Revisionism (Spain)

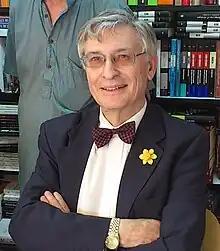
Ángel Viñas

Some revisionist authors take charges of their supposed Francoist sympathies very seriously. They demand from periodicals which published such opinions the right to reply and require individuals advancing such claims to retract them; these demands usually produce no result except claims that by "threatening quasi-legal language" they intend to administratively limit free speech. They also claim to have never endorsed the regime and diagnose that though there might have been a modest post-Francoist revival in some sectors of the Spanish media, all professional historians remained immune. They reverse the charges and maintain that it is rather the "contrarrevisionistas" who demonstrate a Francoist heritage: unable of detaching science from politics, they reportedly view history in Manichean terms, refuse to acknowledge their analysis, and got locked in a schematic bi-polar logic. These revisionists attempt to reverse also other charges directed at them and similarly denounce their opponents in terms who they dine with and where they publish, e.g. by noting that one of the most militant anti-revisionists is related to a Trotskyite periodical. They use anti-intellectualism to attempt to ridicule the pose of moral superiority, reportedly assumed by those lambasting revisionism, and agonize about their alleged "personal smears".